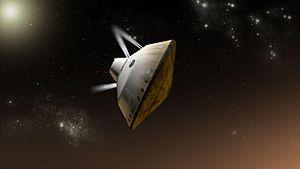
Mars Science Laboratory est une mission d'exploration de la planète Mars à l'aide d'un astromobile développé par le centre JPL associé à l'agence spatiale américaine de la NASA. La sonde spatiale est lancée le 26 novembre 2011 par un lanceur Atlas V. Le site d'atterrissage, sur lequel la sonde spatiale s'est posée le 6 août 2012, se situe dans le cratère Gale. Celui-ci présente dans un périmètre restreint donc compatible avec l'autonomie du rover, des formations reflétant les principales périodes géologiques de la planète dont celle — le Noachien — qui aurait pu permettre l'apparition d'organismes vivants. Au cours de sa mission, l'astromobile, nommé Curiosity, va rechercher si un environnement favorable à l'apparition de la vie a existé, analyser la composition minéralogique, étudier la géologie de la zone explorée et collecter des données sur la météorologie et les radiations qui atteignent le sol de la planète. La durée de la mission est fixée initialement à une année martienne soit environ 669 sols ou 687 jours terrestres.
Mars 2020 est une mission spatiale d'exploration de la planète Mars développée par le JPL, établissement de l'agence spatiale américaine. La mission consiste à déployer l'astromobile Perseverance sur le sol martien pour étudier sa surface. Mars 2020 constitue la première d'une série de trois missions dont l'objectif final est de ramener des échantillons du sol martien sur Terre pour permettre leur analyse. Ce projet, considéré comme prioritaire par la communauté scientifique depuis plusieurs décennies, n'avait jamais reçu d'implémentation du fait de son coût, de ses difficultés techniques et du risque d'échec élevé. Pour remplir les objectifs de sa mission l'astromobile doit prélever une quarantaine de carottes de sol et de roches sur des sites sélectionnés à l'aide des instruments embarqués. Le résultat de ces prélèvements doit être déposé par l'astromobile sur des emplacements soigneusement repérés en attendant d'être ramenés sur Terre par une future mission étudiée conjointement par la NASA et l'Agence spatiale européenne. Selon le planning élaboré par les deux agences, le retour sur Terre est prévu pour 2031 sous réserve de son financement.